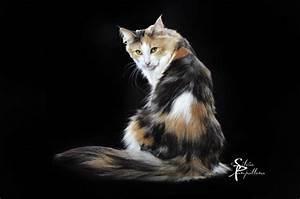
cat